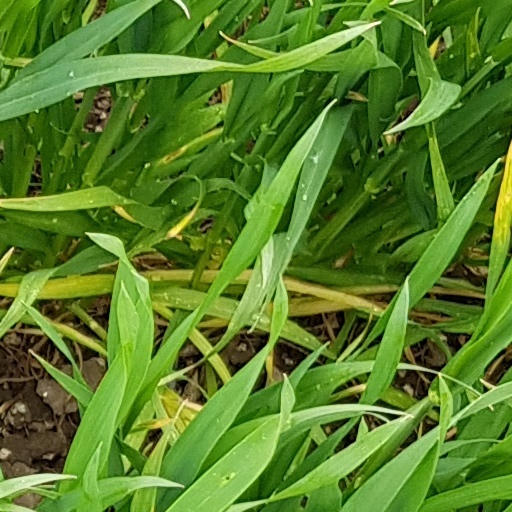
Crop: wheat